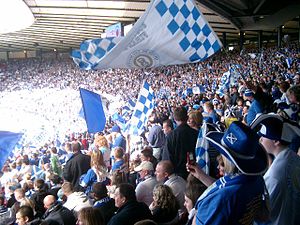
Queen of the South F.C.
Fans fra QoS ved pokalfinalen i 2008
Queen of the South Football Club er en skotsk fodboldklub fra byen Dumfries i den sydvestlige del af landet. Den blev grundlagt i 1919 og spiller i den næstbedste nationale række, Scottish Football League First Division. Klubben spiller sine hjemmekampe på Palmerston Park, der har plads til 6.412 tilskuere.